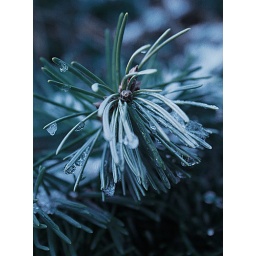
frozen droplets found on a pine twig in front of my grandparents house up in ashland